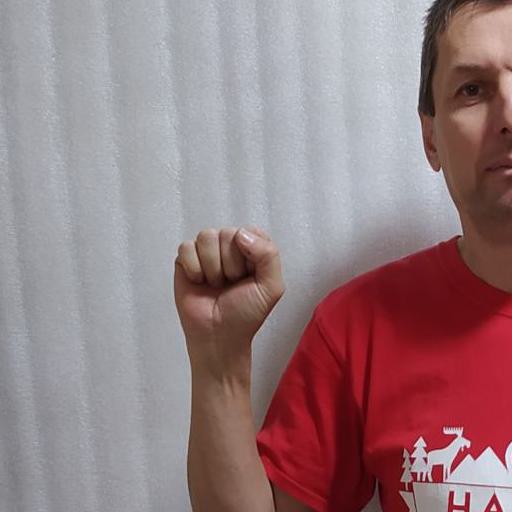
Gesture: fist